Wedding reception

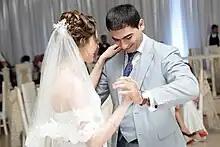
Wedding dance of an Azerbaijani married couple

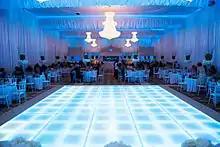
Banquet hall being used for wedding reception

A wedding reception is a party usually held after the completion of a marriage ceremony as hospitality for those who have attended the wedding, hence the name reception: the couple "receive" society, in the form of family and friends, for the first time as a married couple. Hosts provide their choice of food and drink, although a wedding cake is popular.